WrestleMania 34

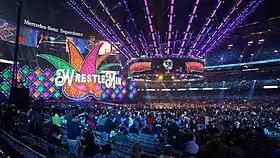
WrestleMania 34 stage.

WrestleMania is WWE's flagship professional wrestling pay-per-view (PPV) and livestreaming event, having first been held in 1985. It was the company's first pay-per-view produced and was also WWE's first major event available via livestreaming when the company launched the WWE Network in 2014. It is the longest-running professional wrestling event in history and is held annually between mid-March to mid-April. It was the first of WWE's original four pay-per-views, which includes Royal Rumble, SummerSlam, and Survivor Series, referred to as the "Big Four". WrestleMania is ranked the sixth most valuable sports brand in the world by Forbes, and has been described as the Super Bowl of sports entertainment. Much like the Super Bowl, cities bid for the right to host the year's edition of WrestleMania.